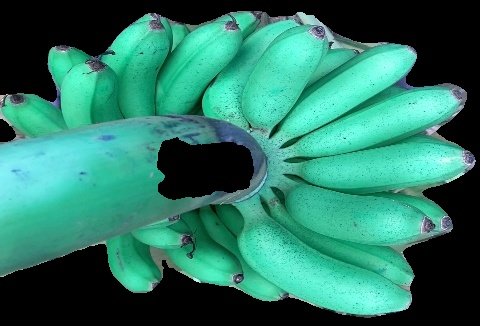
Variety: rasbale
Grade: grade1